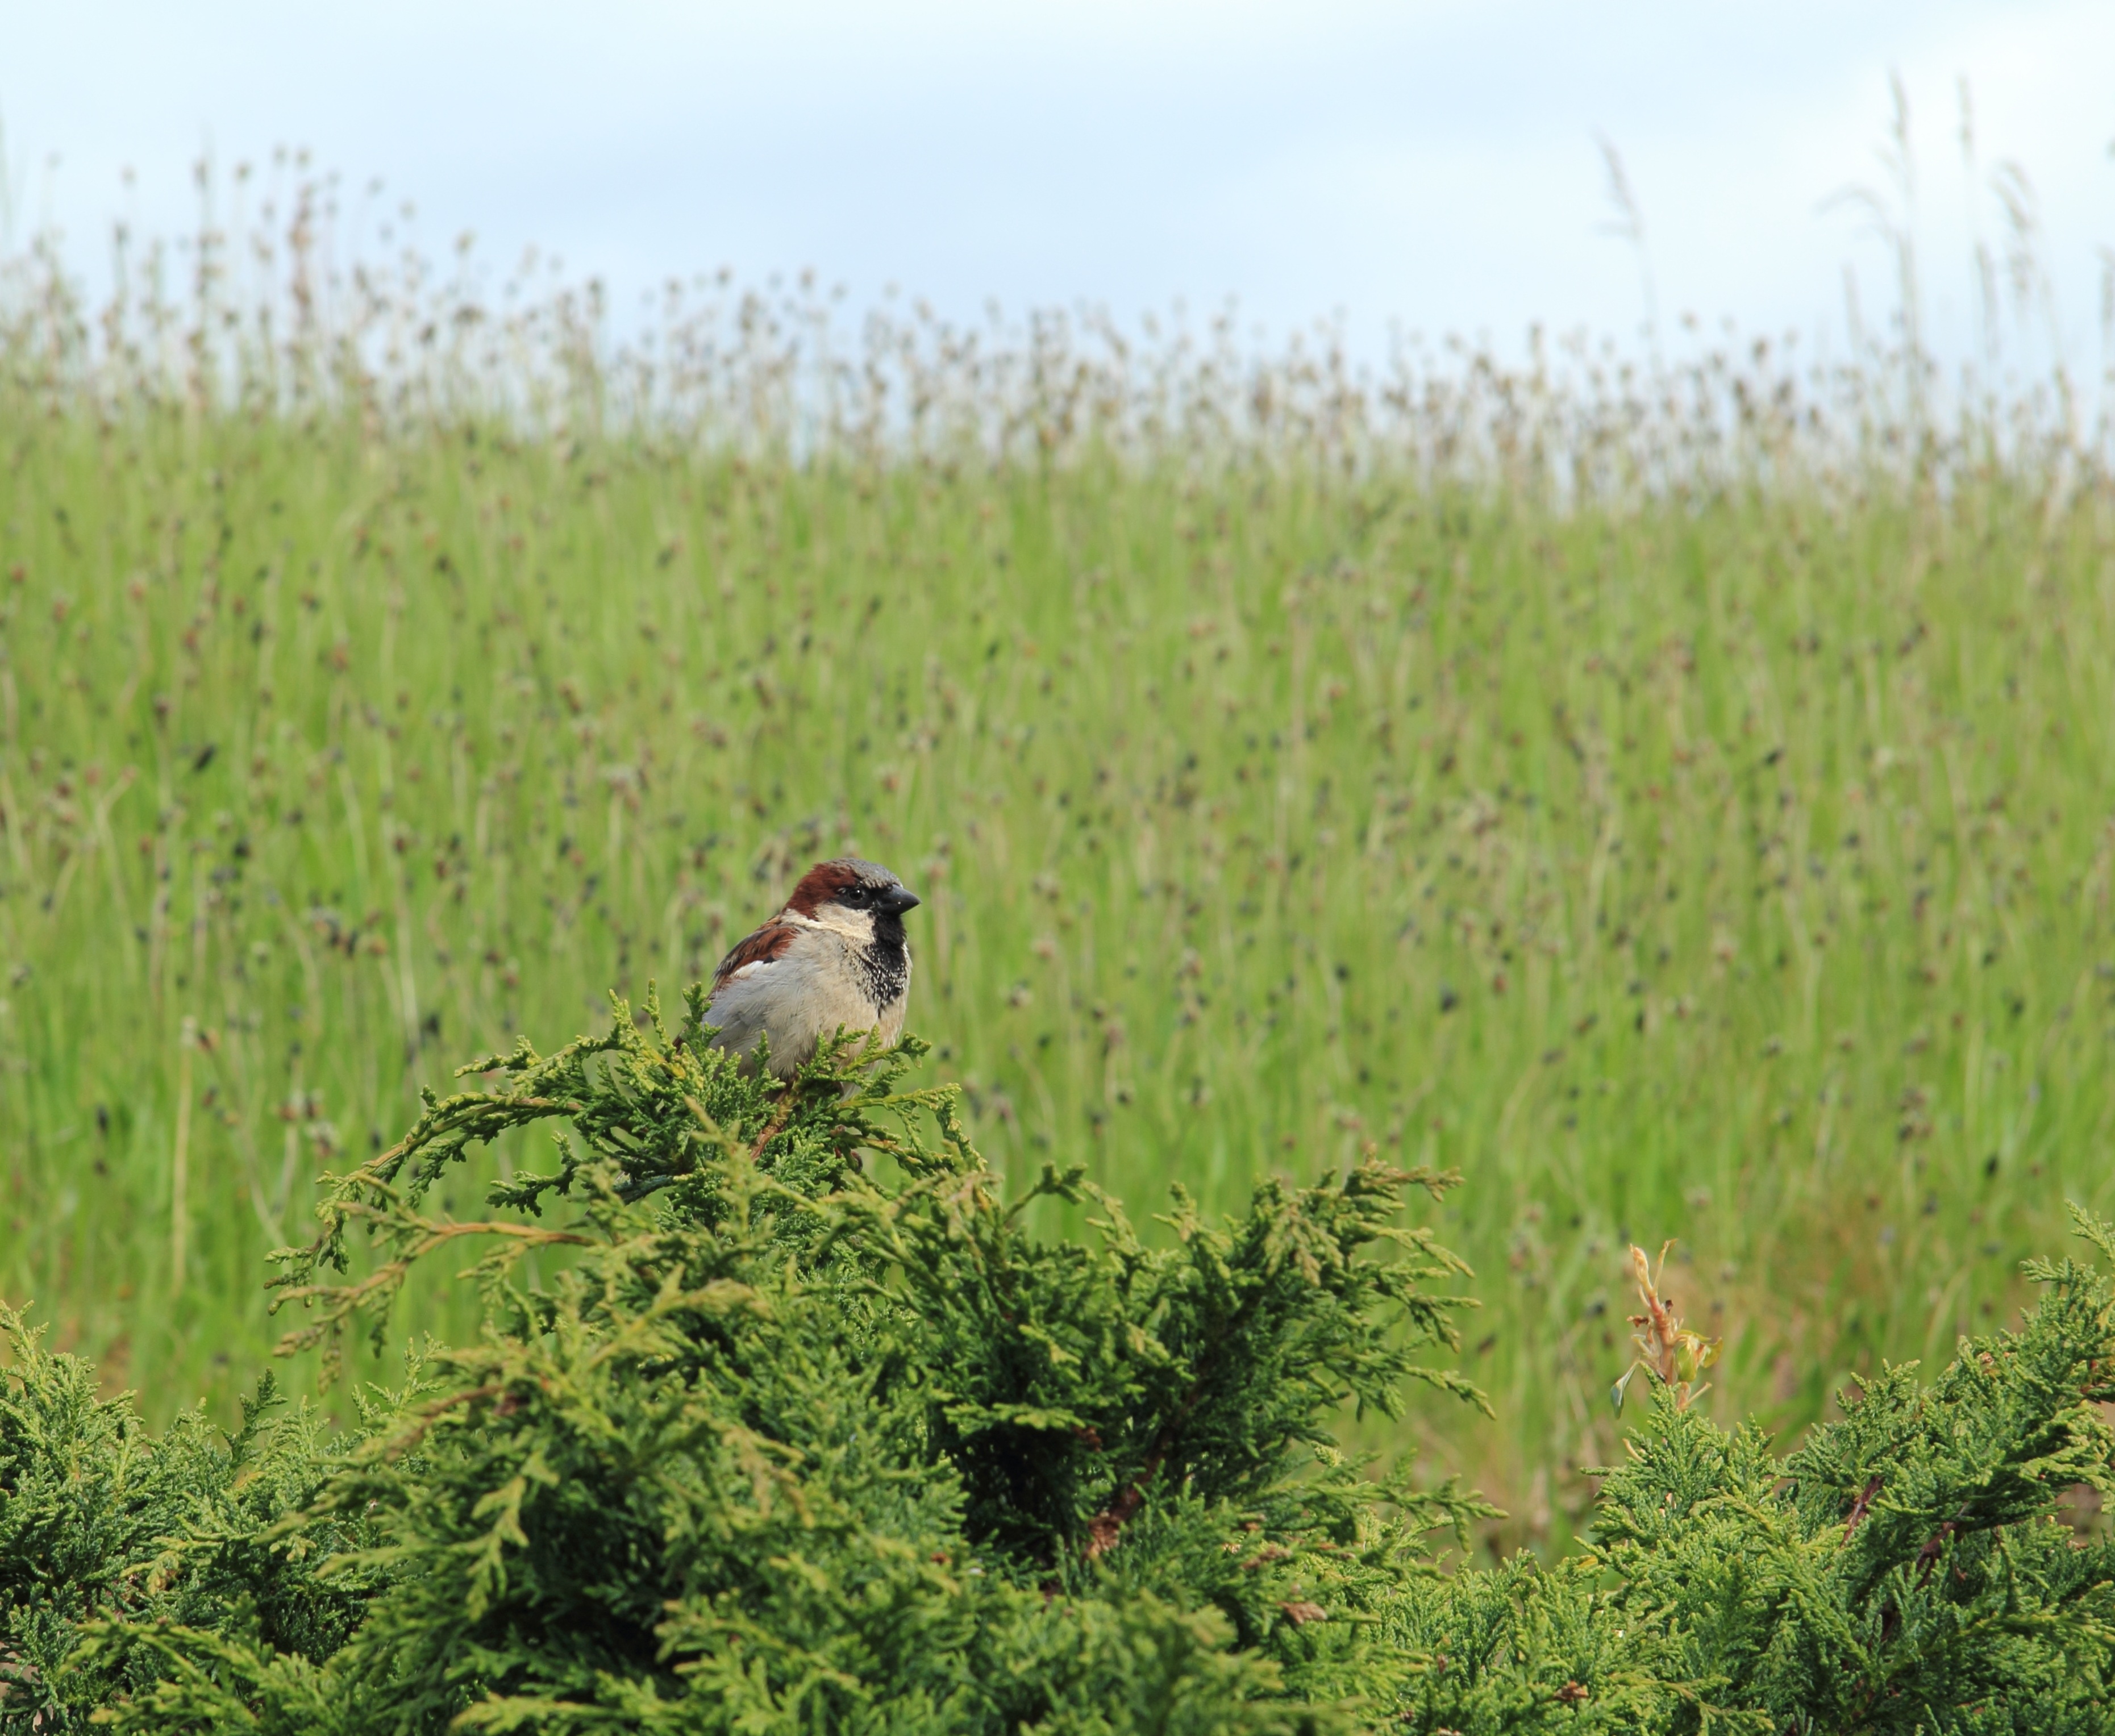
nature, grass, bird, meadow, prairie, animal, cute, summer, wildlife, wild, green, pasture, small, brown, fauna, outdoors, feathers, grassland, wings, wetland, habitat, ecosystem, chickadee, grass family, perching bird